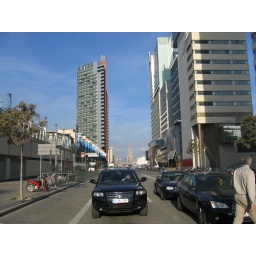
The kewl thing is the factory chimneys in the way back. Like on pink floyds animals album